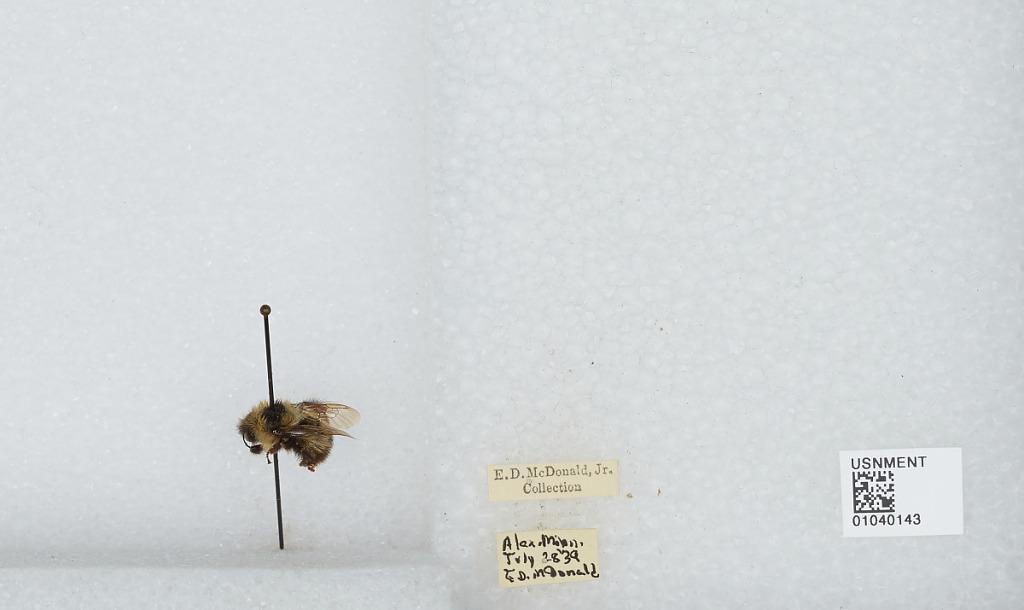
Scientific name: Bombus (Pyrobombus) vagans vagans Smith
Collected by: E. McDonald
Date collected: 1939-7-28
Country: United States
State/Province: Minnesota
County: Douglas
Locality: Alexandria
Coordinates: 45.8853, -95.3772